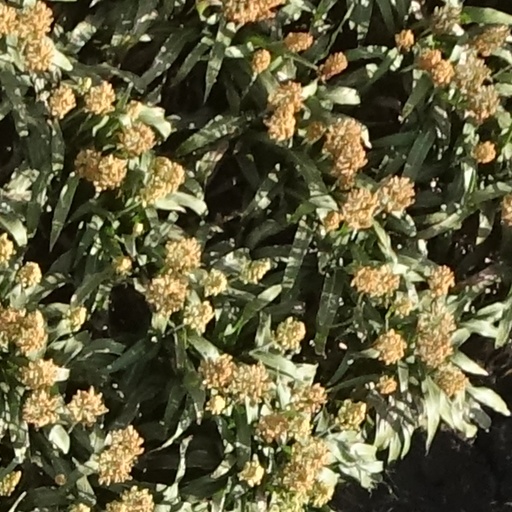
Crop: sorghum